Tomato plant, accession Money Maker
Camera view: bottom (45 deg); turntable rotation: 0 degrees
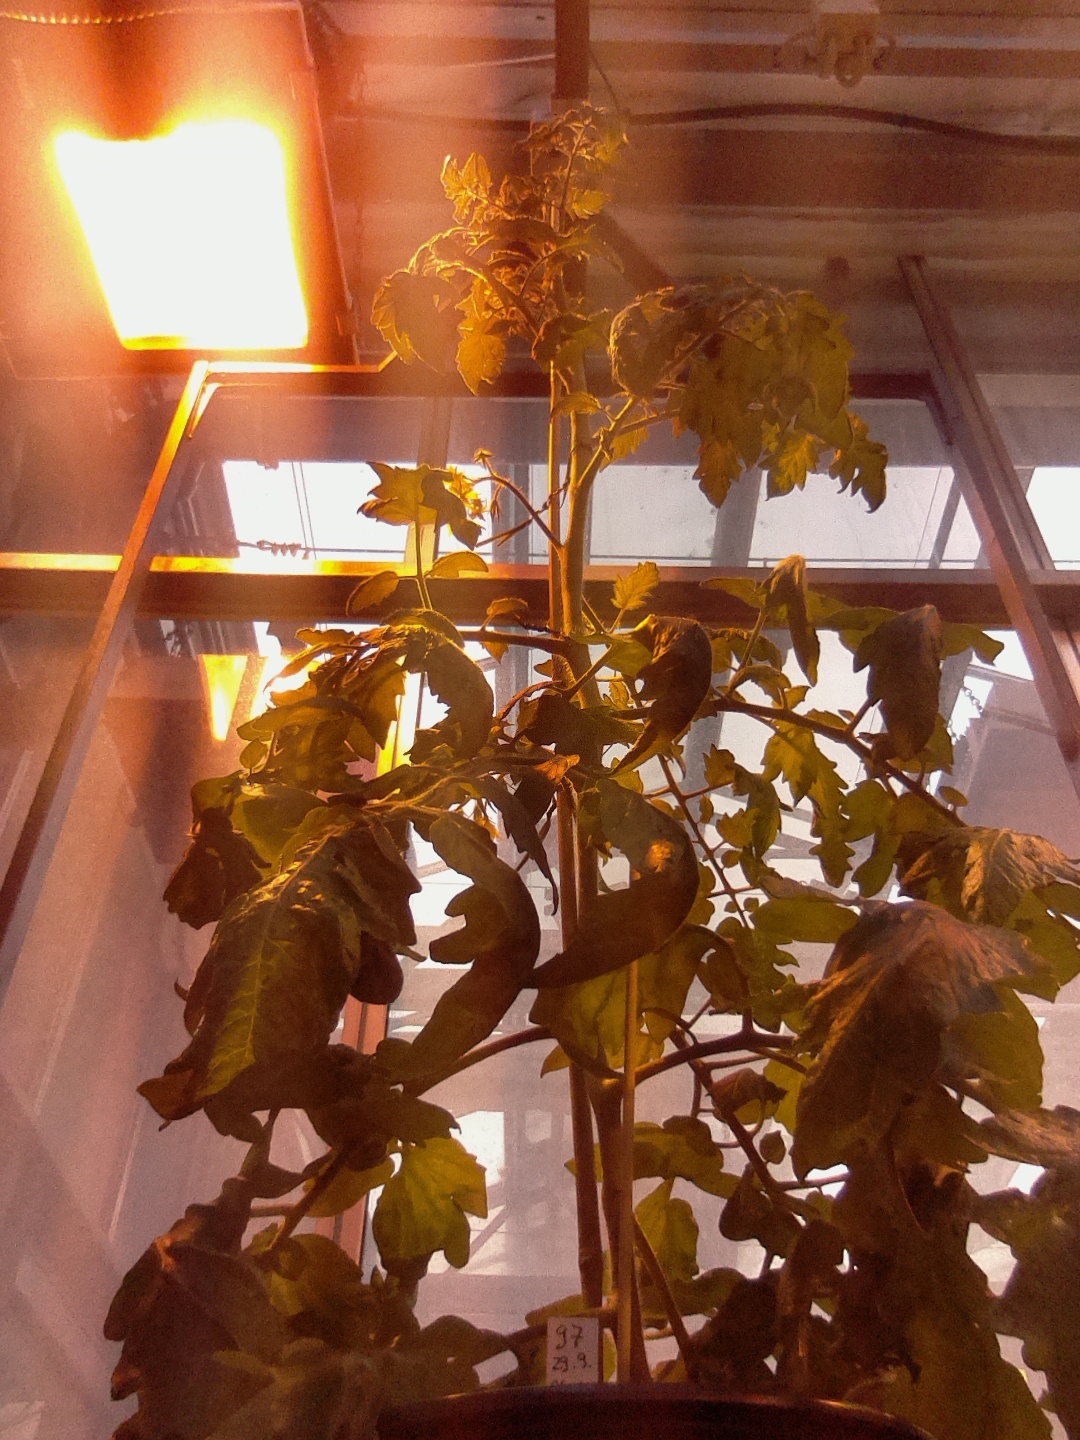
BBCH growth stage 68: Full flowering, 80%-90% of flowers open, more petals falling